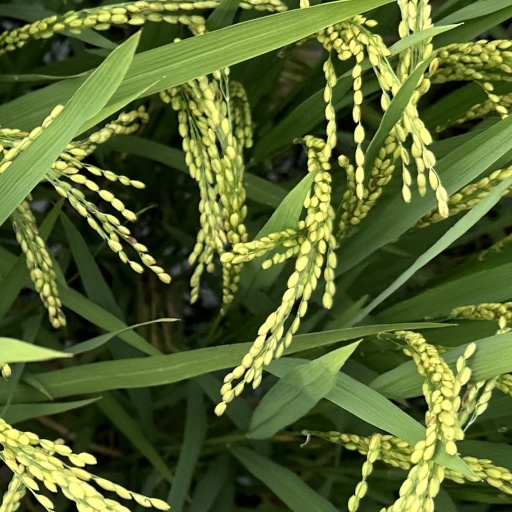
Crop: rice